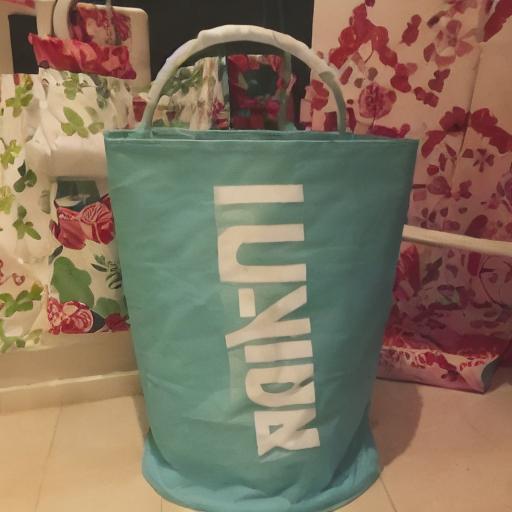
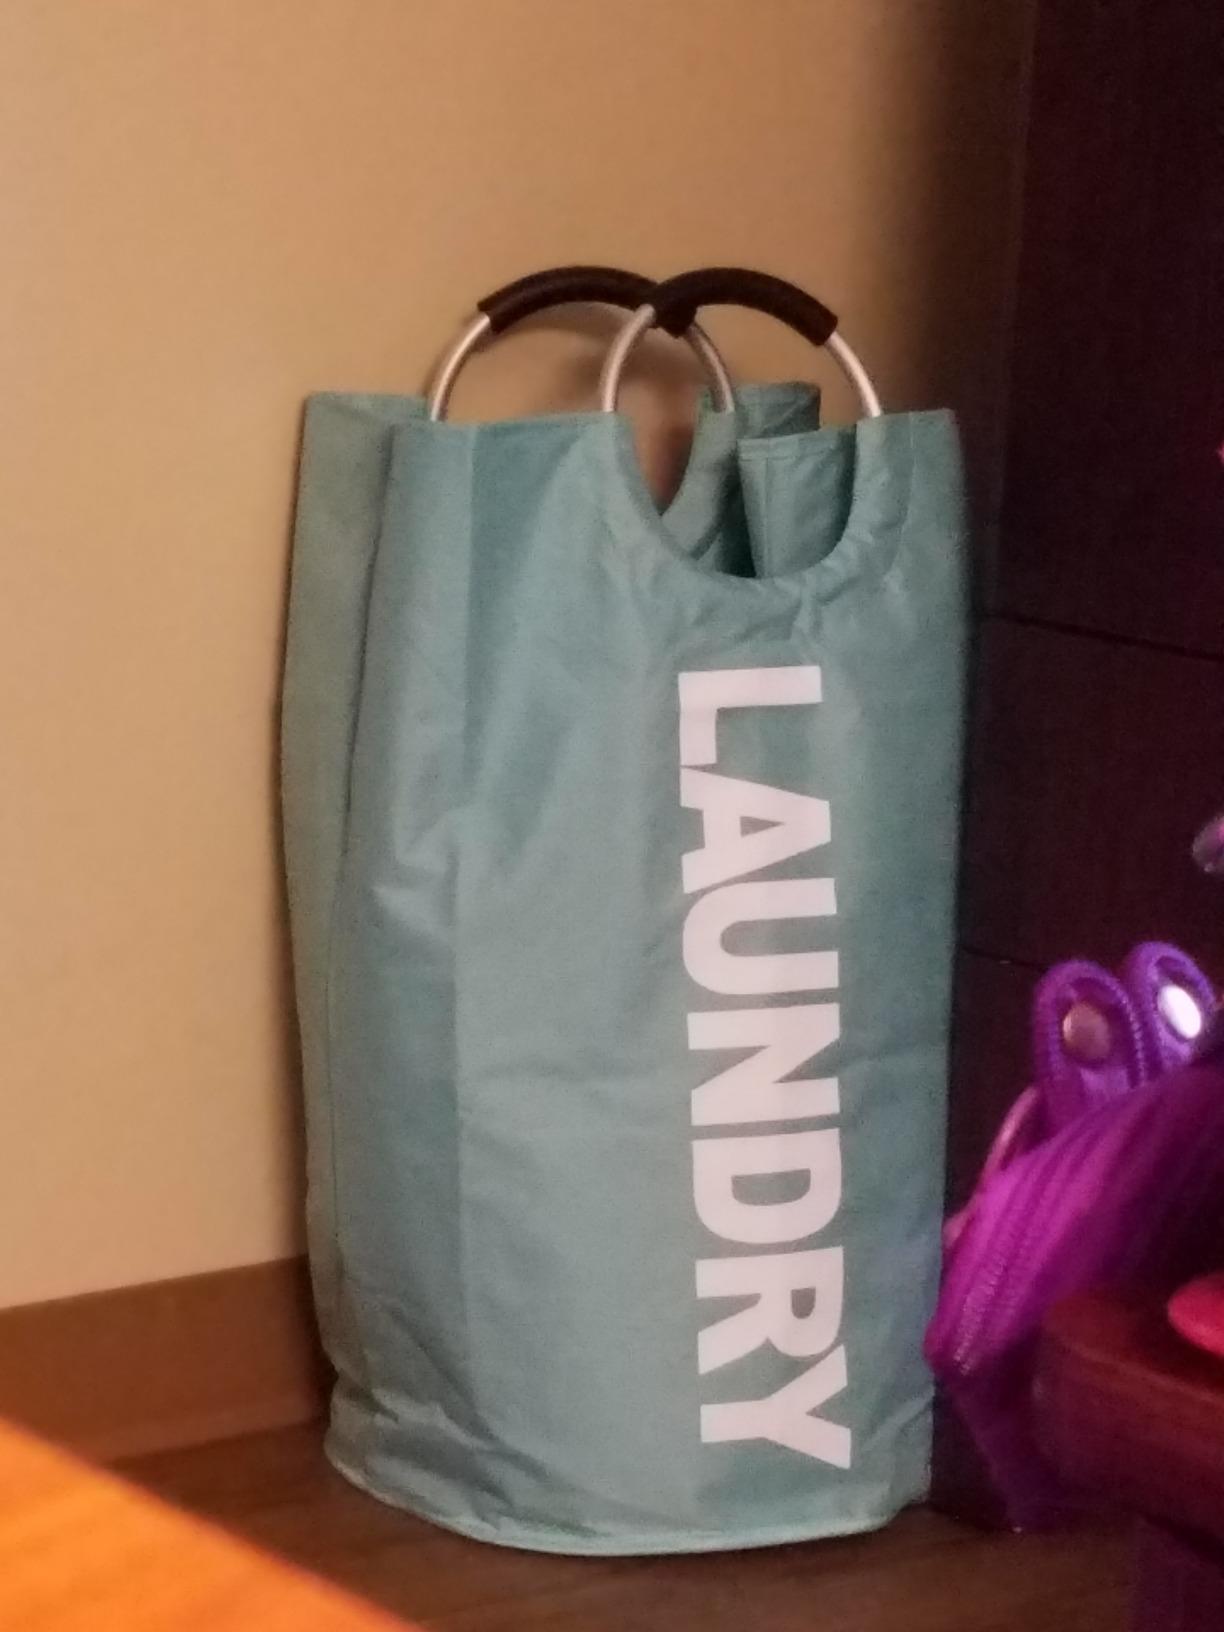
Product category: items_hamper
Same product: no